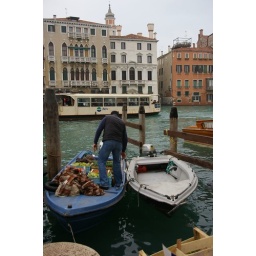
Unloading at the fruit and veg market, Rialto. Sir John Smith's house in background.